Messiah

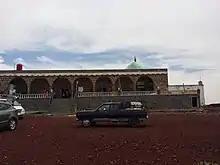
The Druze maqam of Al-masih (Jesus) in As-Suwayda Governorate

In the Druze faith, Jesus is considered the Messiah and one of God's important prophets, being among the seven prophets who appeared in different periods of history. According to the Druze manuscripts Jesus is the Greatest Imam and the incarnation of Ultimate Reason (Akl) on earth and the first cosmic principle (Hadd), and regards Jesus and Hamza ibn Ali as the incarnations of one of the five great celestial powers, who form part of their system. Druze doctrines include the beliefs that Jesus was born of a virgin named Mary, performed miracles, and died by crucifixion. In the Druze tradition, Jesus is known under three titles: the True Messiah ("al-Masih al-Haq"), the Messiah of all Nations ("Masih al-Umam"), and the Messiah of Sinners. This is due, respectively, to the belief that Jesus delivered the true Gospel message, the belief that he was the Saviour of all nations, and the belief that he offers forgiveness.